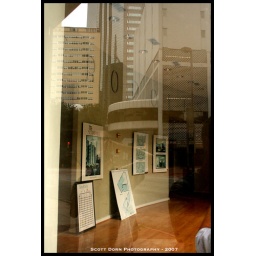
The original plans still sit in on the floor of the old building